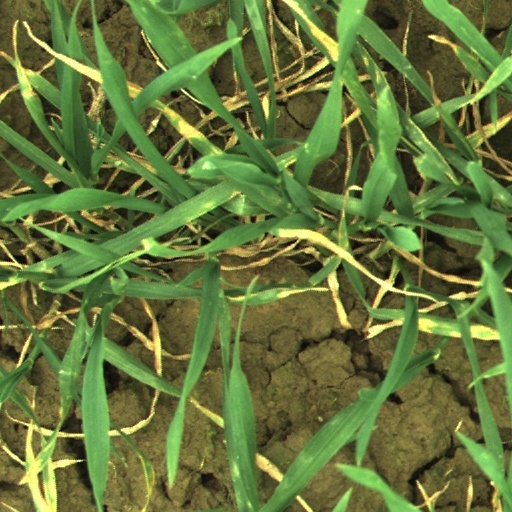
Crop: wheat